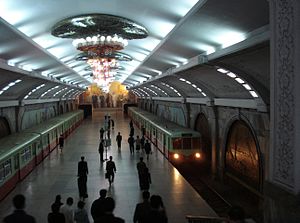
Pyongyang / Gallery
Pyongyang er hovedstad i Nordkorea, grundlag 1122 B.C.. Byen ligger ved Taedongfloden. Det officielle indbyggertal kendes ikke, men det blev opgivet til 2.741.260 i 1993, mens det i 2002 og 2003 blev opgivet til hhv. 2,5 og 3,8 million af Chosen Soren, en pro-nordkoreansk organisation. Seneste folketælling fra 2008 angiver et indbyggertal på 3.255.388, fordelt på 813.957 husstande.